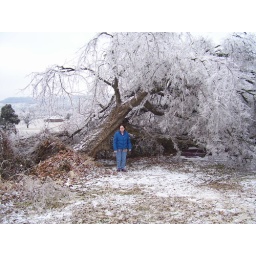
the neighbor's dog house is under there somewhere.